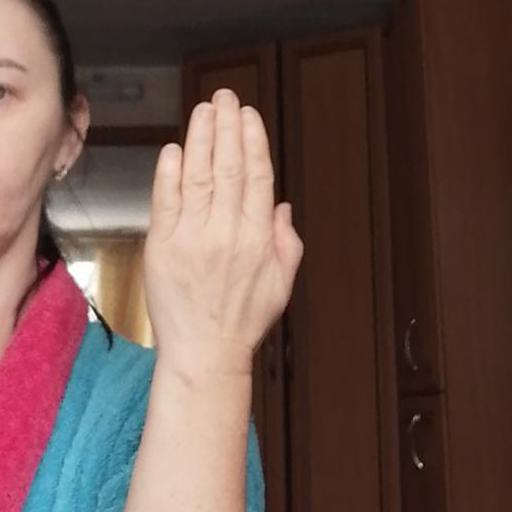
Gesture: stop_inverted